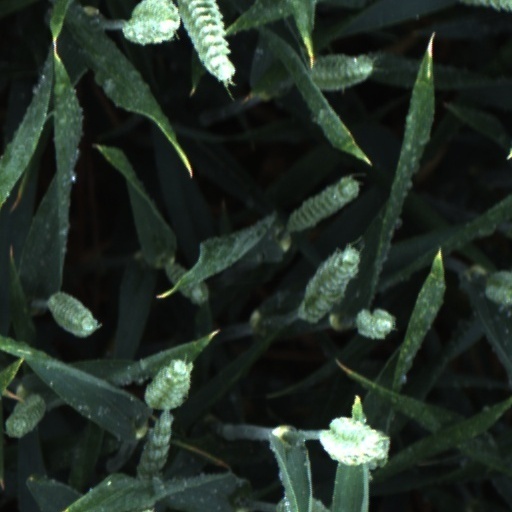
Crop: wheat